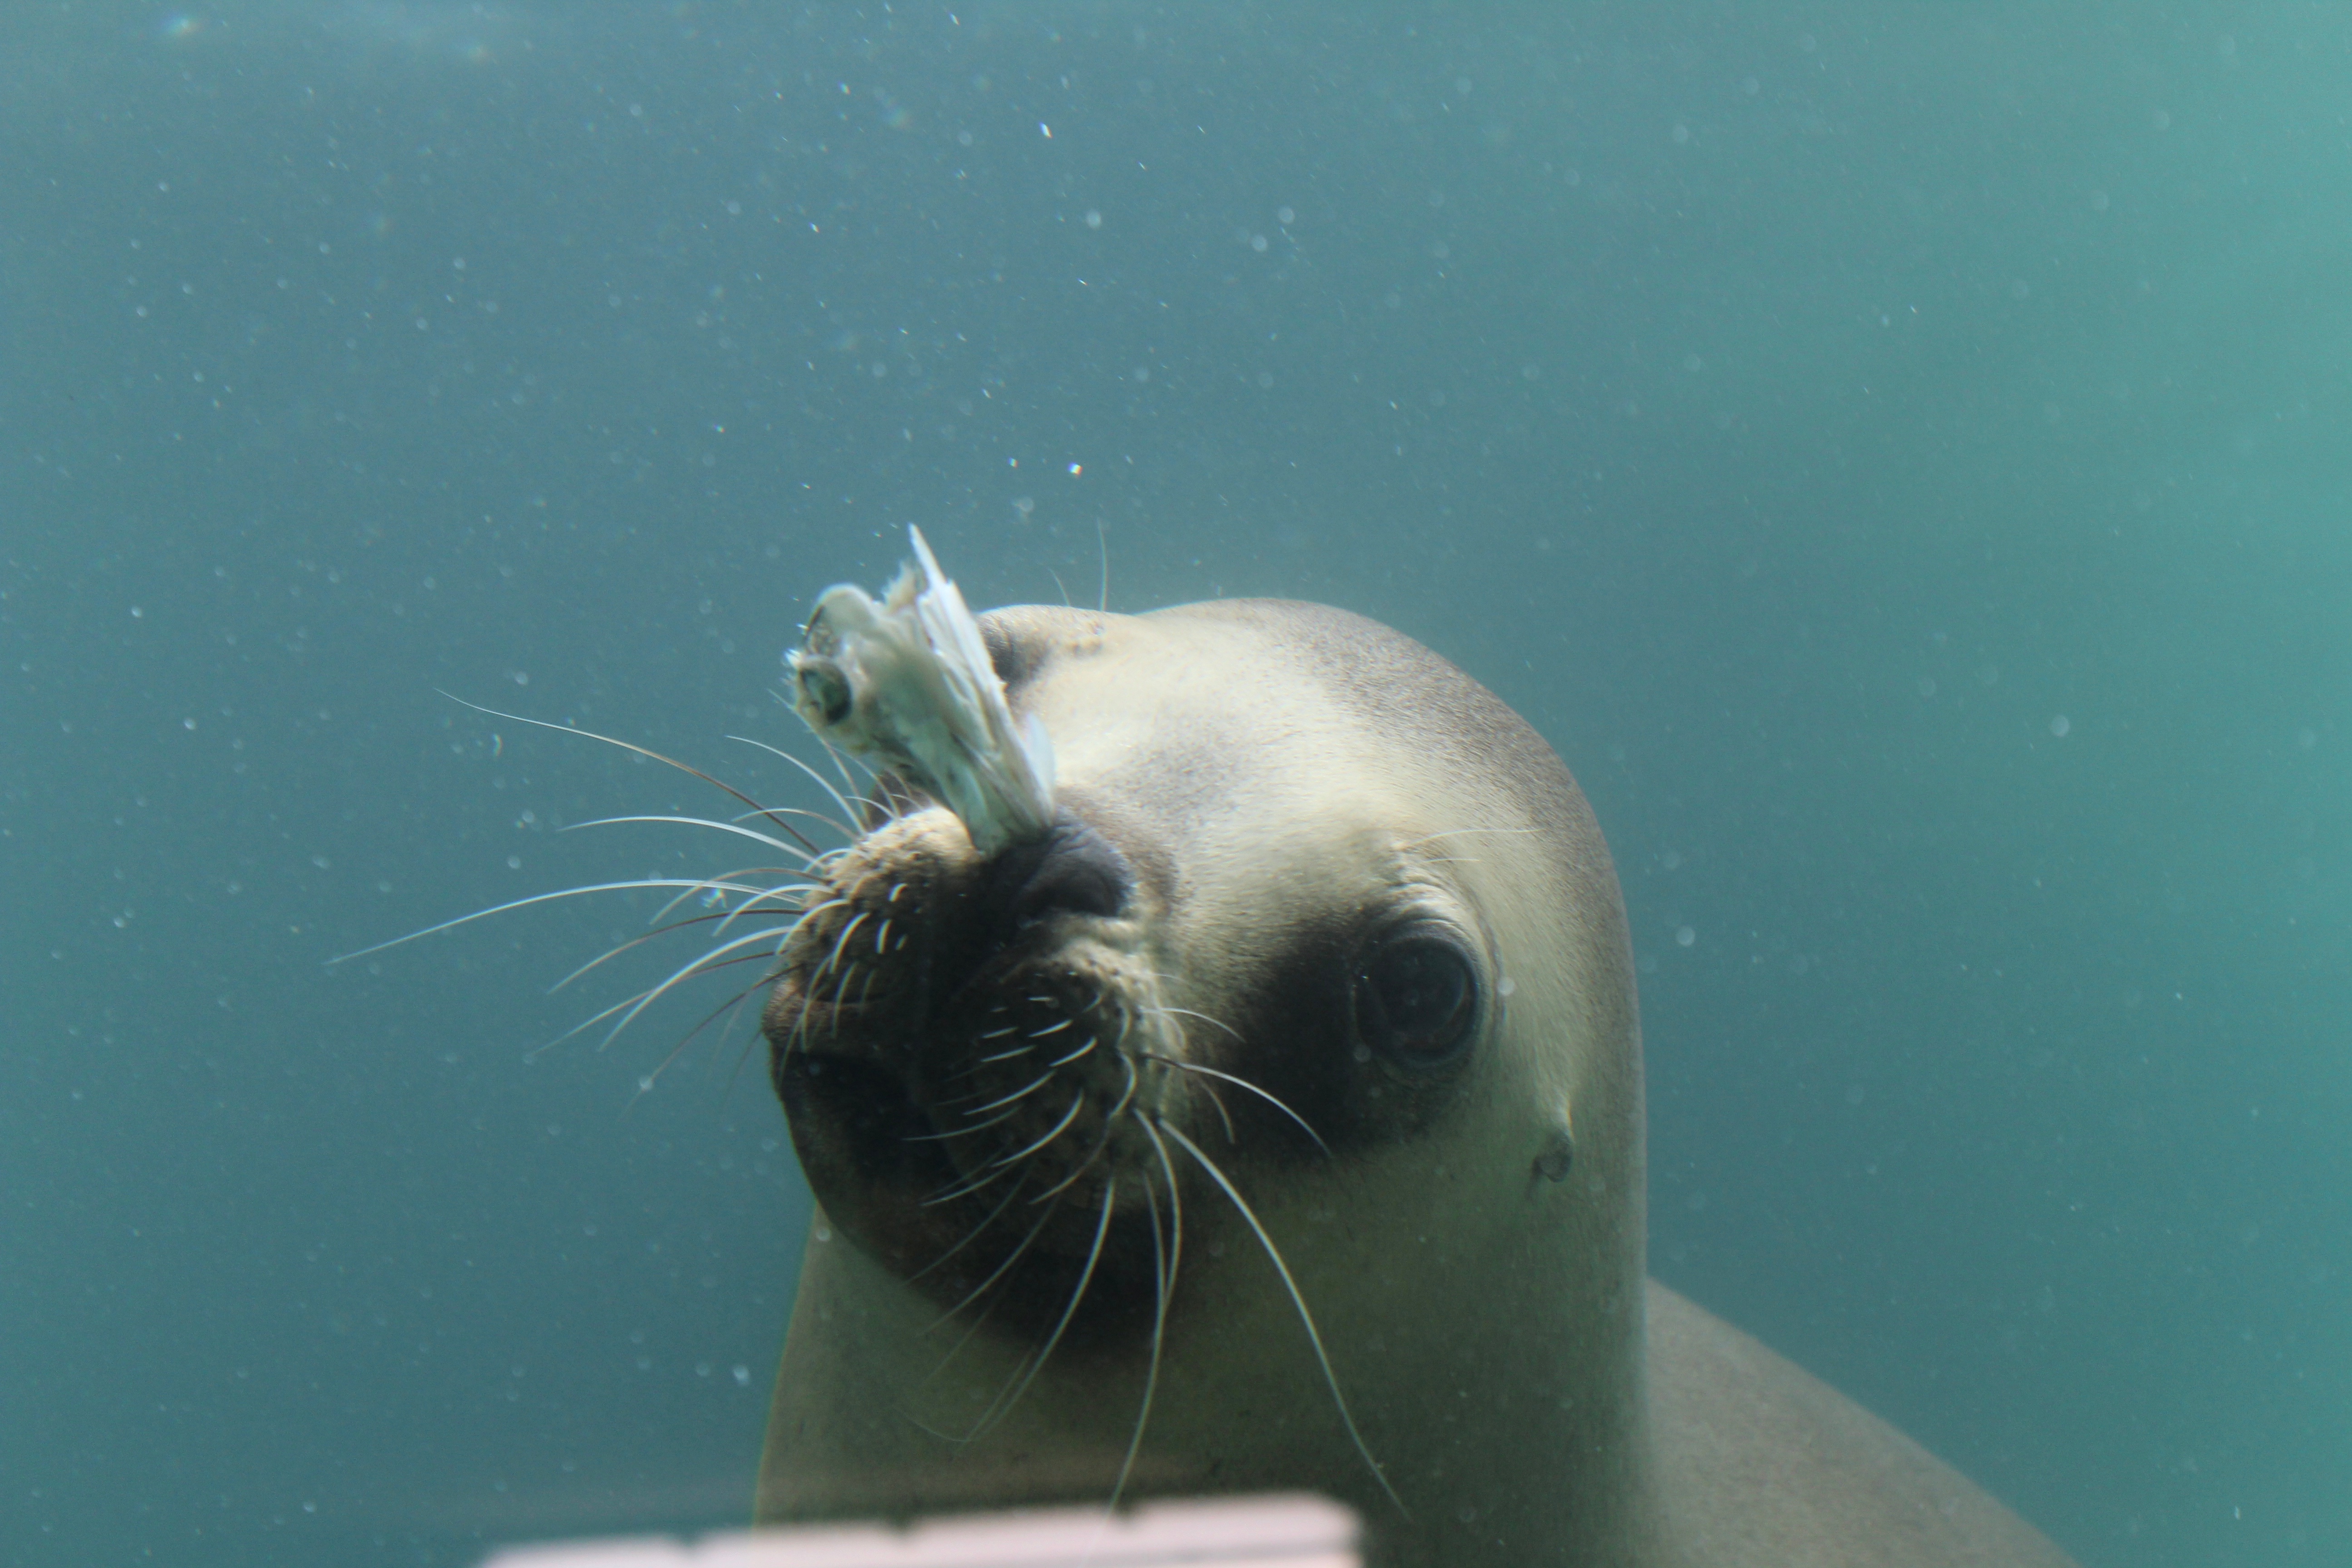
sea, underwater, biology, mammal, seals, harbor seal, marine mammal, marine biology